Counties Manukau rugby league team

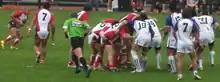
The Counties Manukau side lost 14 – 6 in the Albert Baskerville Trophy final

Following the SPARC review of the New Zealand Rugby League the new zonal competition was launched in 2010. Counties Manukau became a stand-alone zone with a team that was separate from Auckland.